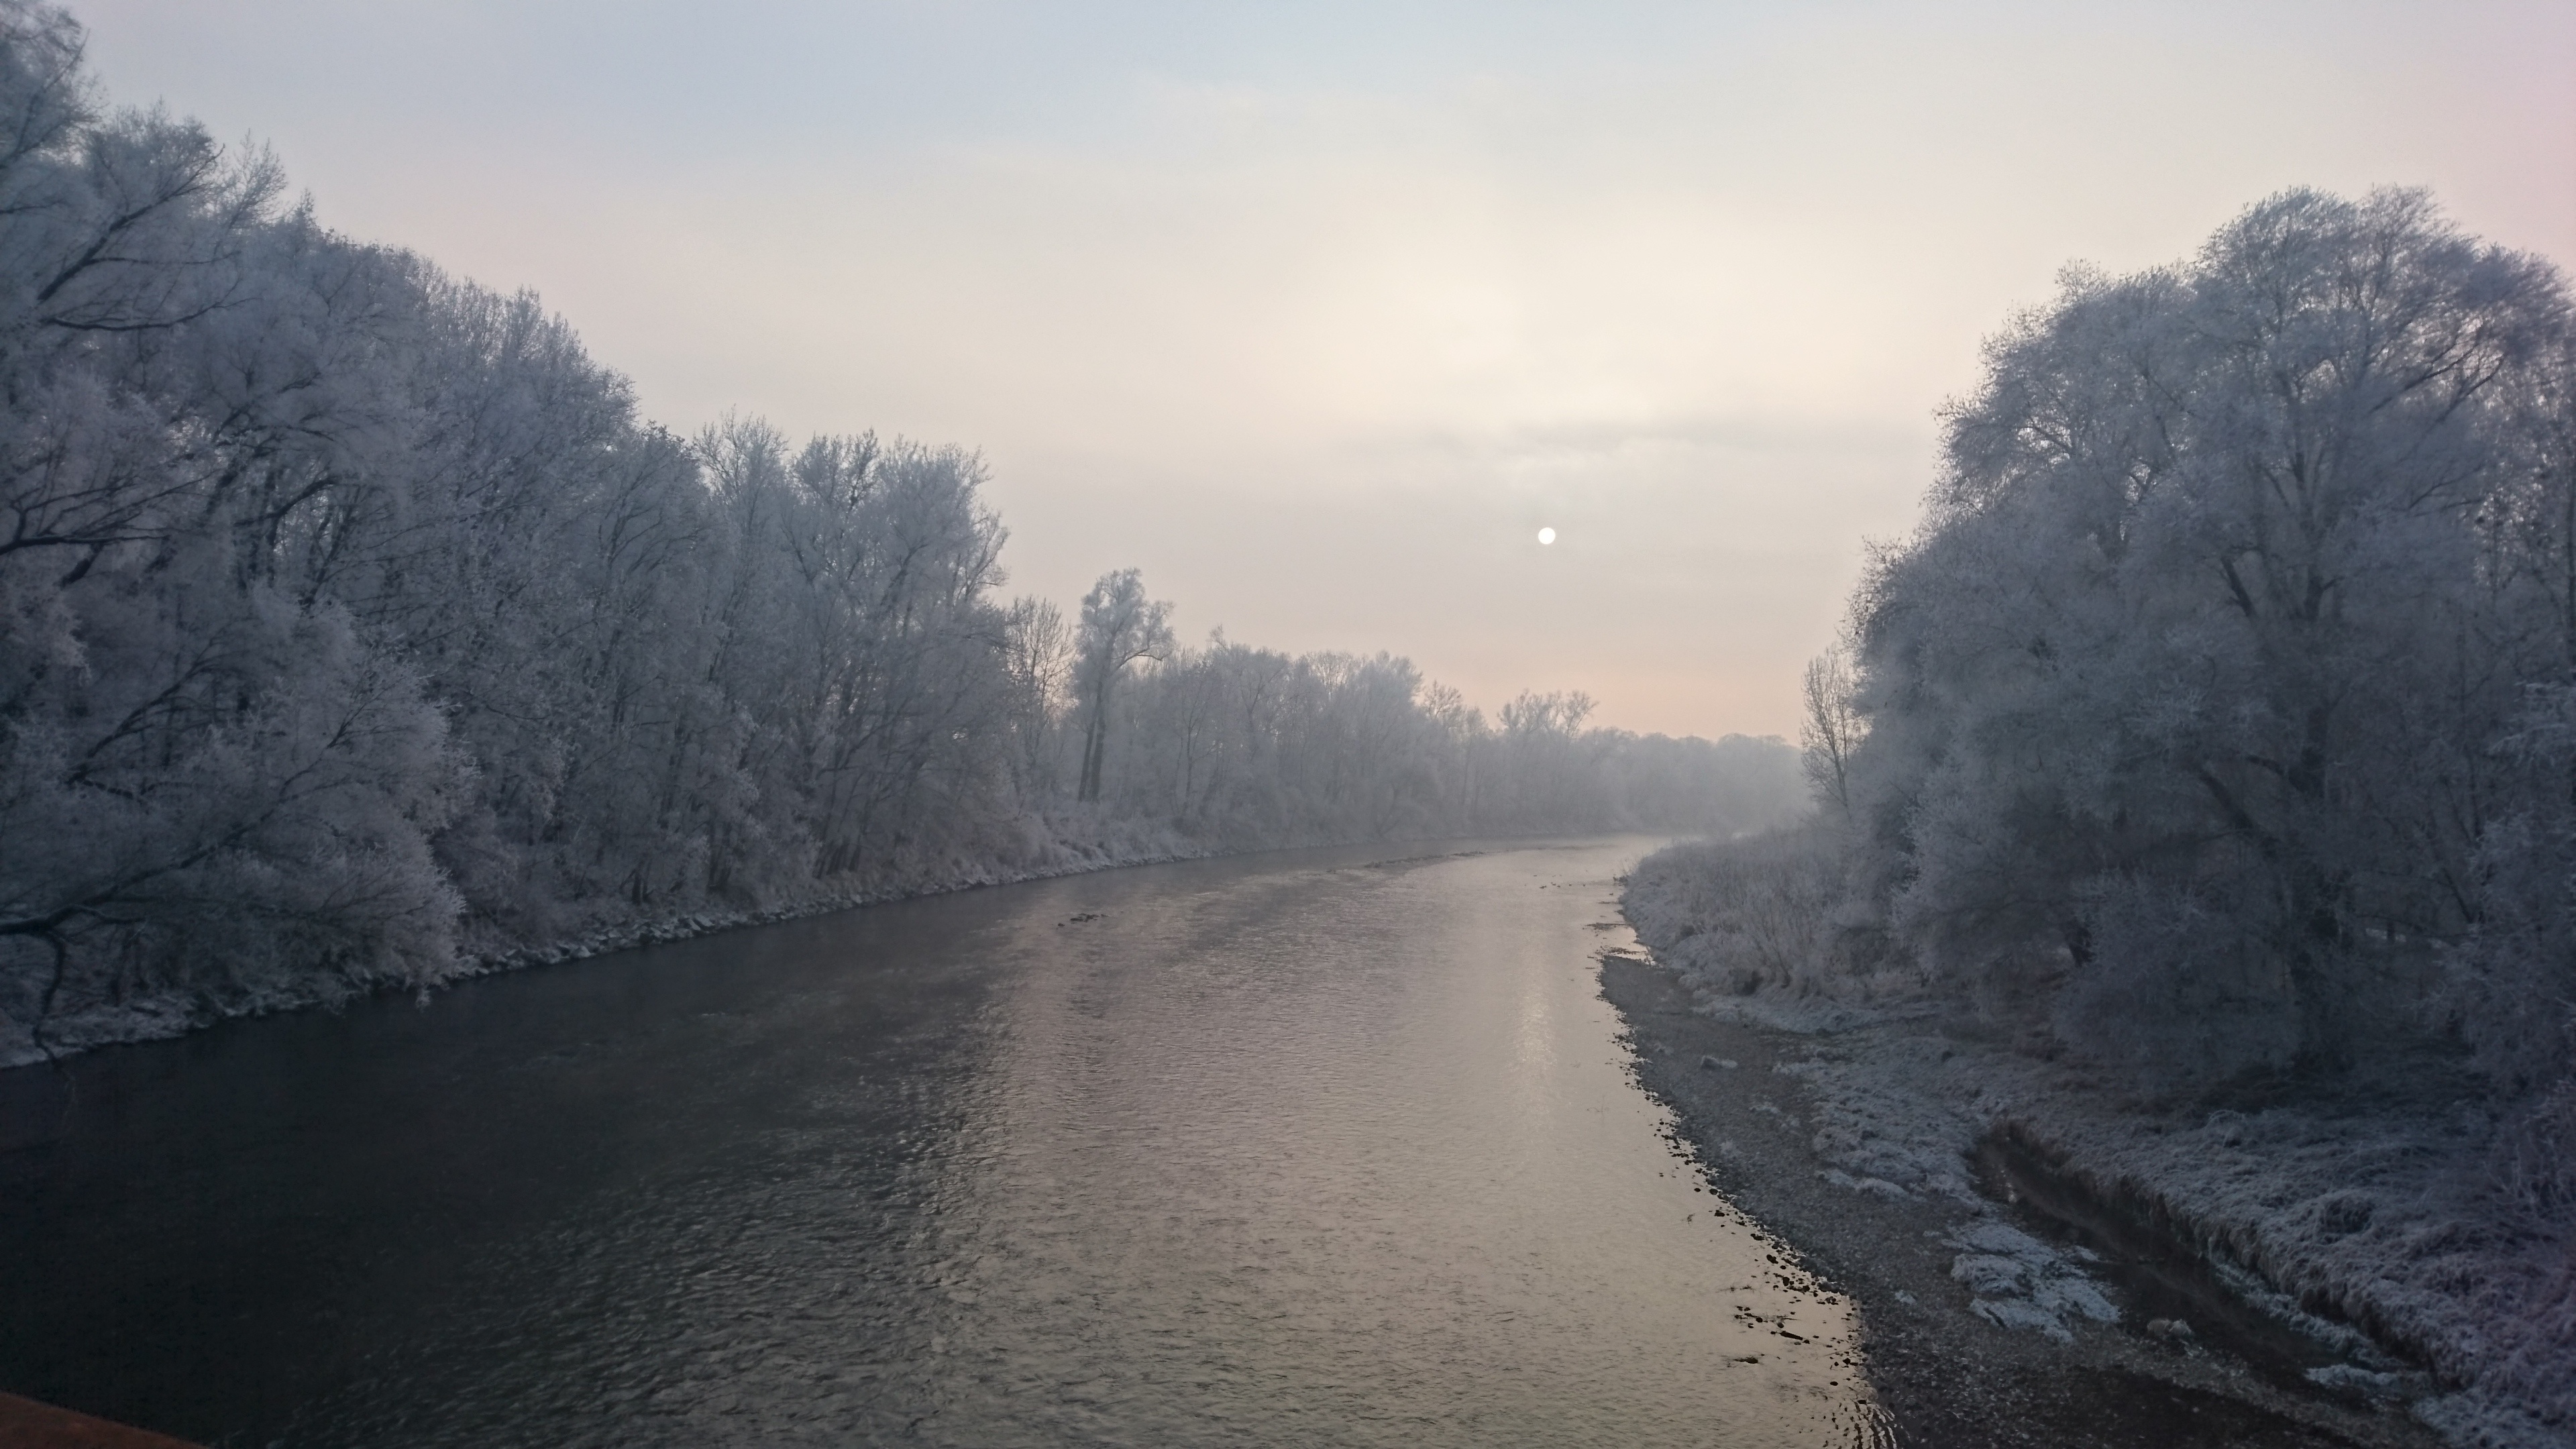
landscape, tree, water, nature, mountain, snow, cold, winter, cloud, sky, fog, sunrise, mist, morning, lake, frost, dawn, river, dusk, ripe, evening, reflection, weather, snowy, reservoir, moon, season, waterway, clouds, wintry, freezing, isar, landform, winter trees, atmospheric phenomenon